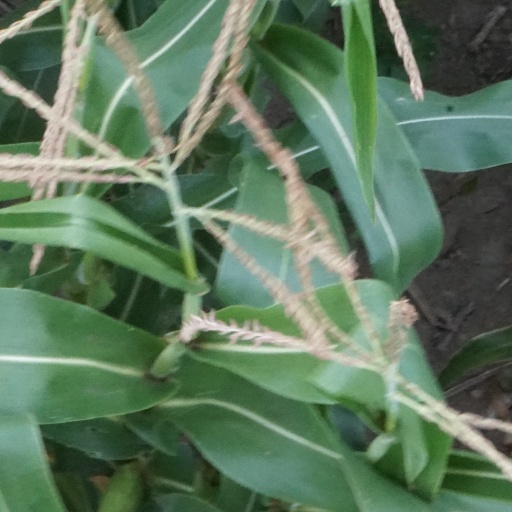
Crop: maize; corn